Number 470 Fire Bell

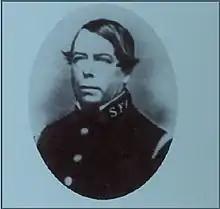
Thomas Bown who imported the Number 470 Bell from Glasgow and from whom the insurance companies purchased the bell

The name of Bown (spanning two generations) occupies a significant place in the history of firefighting in New South Wales and has a historical association with No. 470 Bell, as does the Insurance Companies Fire Brigade.